Nature conservation

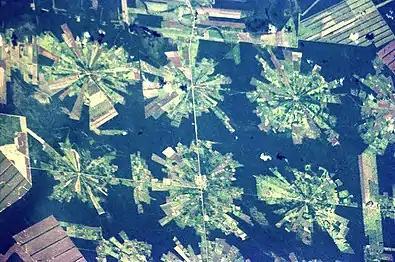
Satellite photograph of industrial deforestation in the Tierras Bajas project in eastern Bolivia, using skyline logging and replacement of forests by agriculture

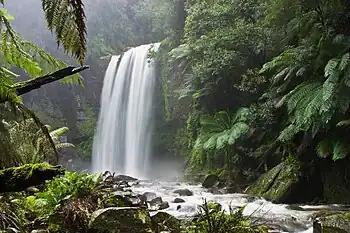
Much attention has been given to preserving the natural characteristics of Hopetoun Falls, Australia, while allowing access for visitors

Nature conservation is the ethic/moral philosophy and conservation movement focused on protecting species from extinction, maintaining and restoring habitats, enhancing ecosystem services, and protecting biological diversity. A range of values underlie conservation, which can be guided by biocentrism, anthropocentrism, ecocentrism, and sentientism, environmental ideologies that inform ecocultural practices and identities. There has recently been a movement towards evidence-based conservation which calls for greater use of scientific evidence to improve the effectiveness of conservation efforts. As of 2018 15% of land and 7.3% of the oceans were protected. Many environmentalists set a target of protecting 30% of land and marine territory by 2030. In 2021, 16.64% of land and 7.9% of the oceans were protected. The 2022 IPCC report on climate impacts and adaptation, underlines the need to conserve 30% to 50% of the Earth's land, freshwater and ocean areas – echoing the 30% goal of the U.N.'s Convention on Biodiversity.